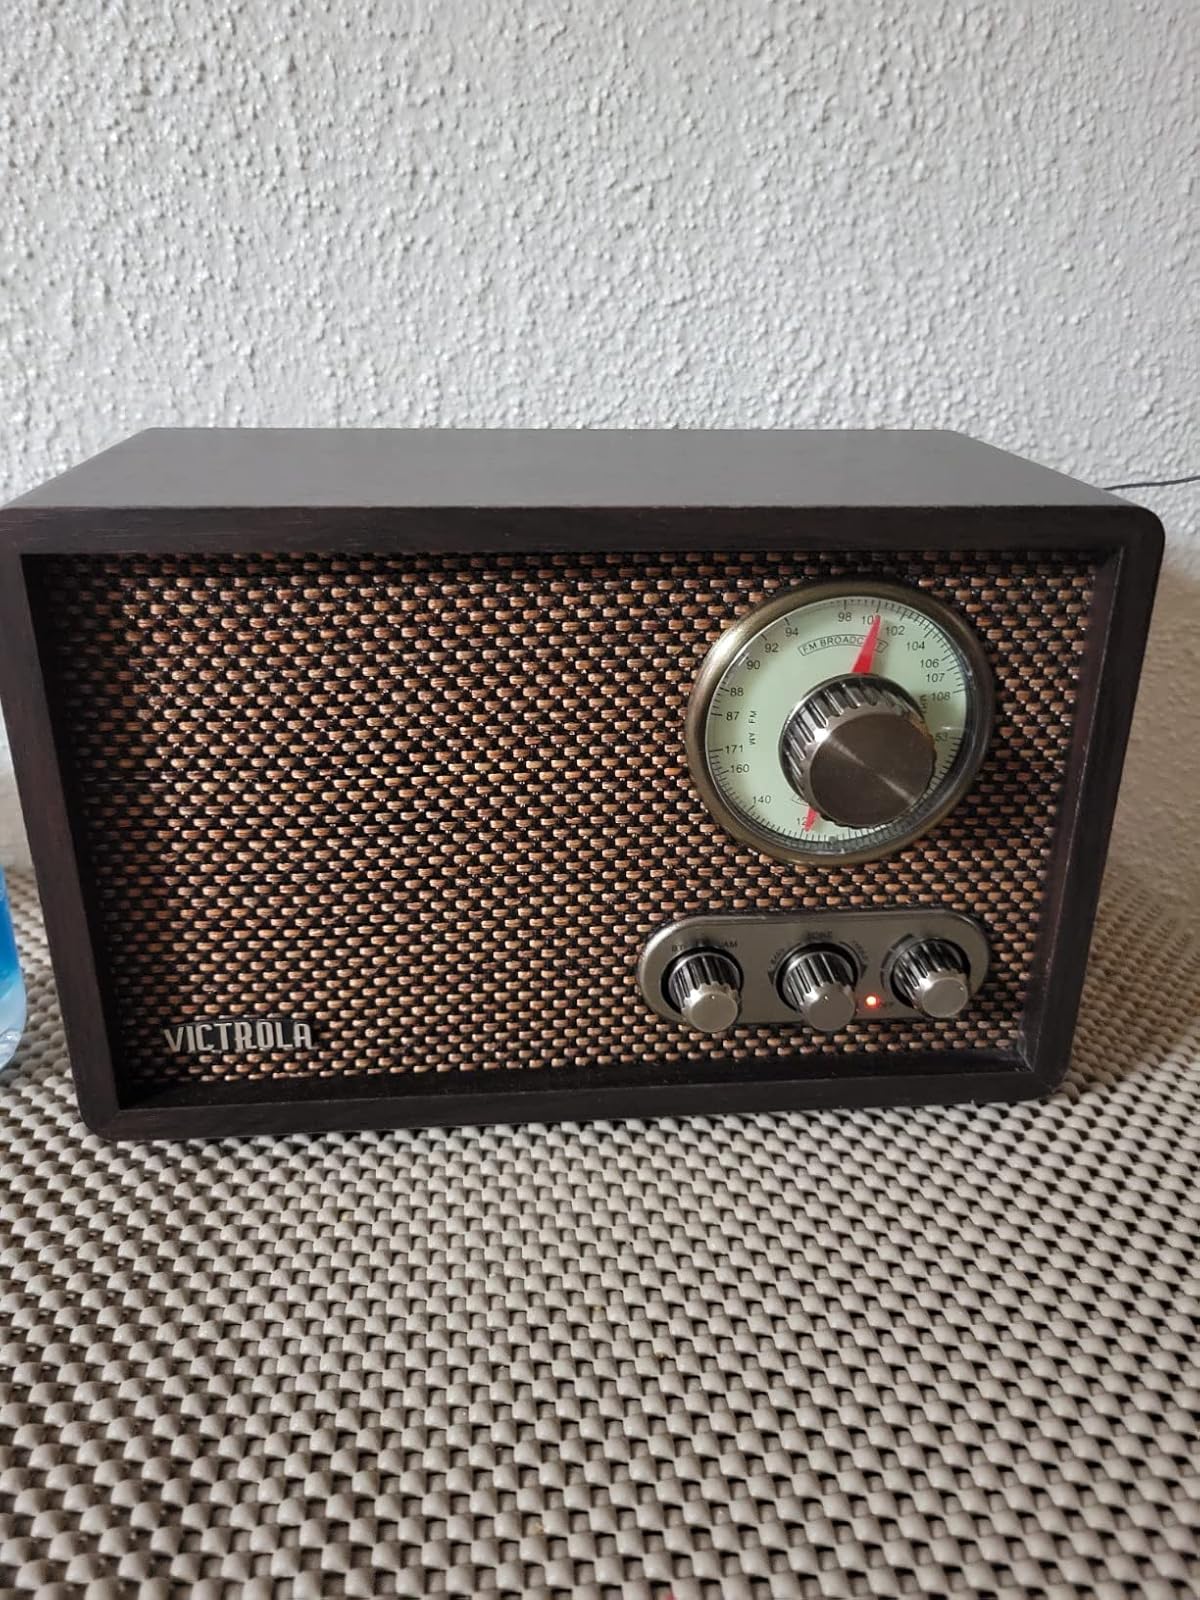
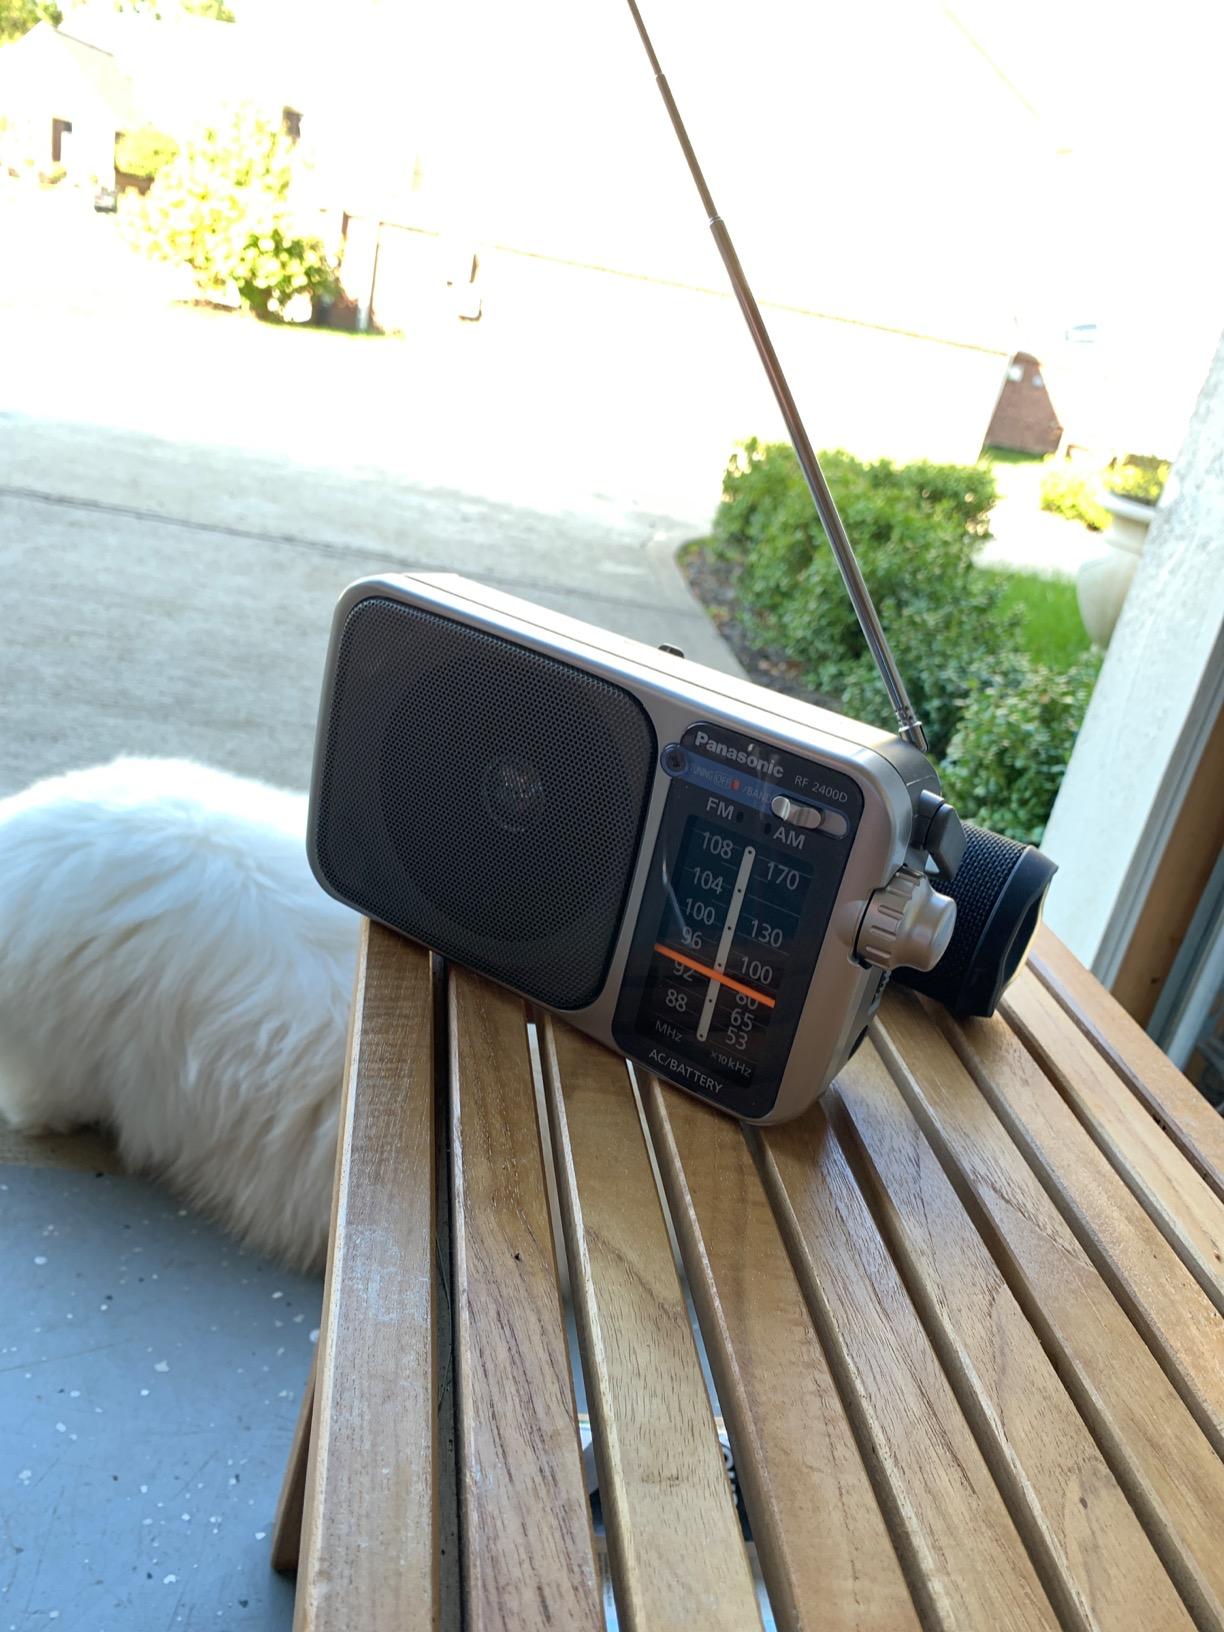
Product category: radio
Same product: no